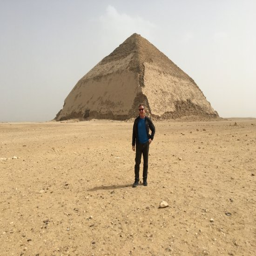
tourist attraction ... i was floored .